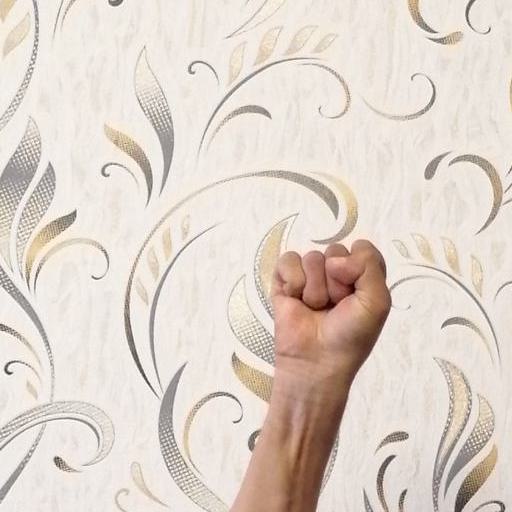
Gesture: fist